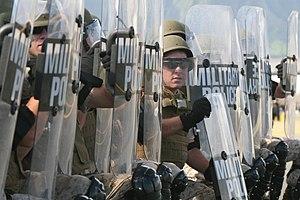
La police militaire assure la sécurité et l'application des lois au sein d'une organisation militaire. Son action se limite en général à l'organisation et ses membres.